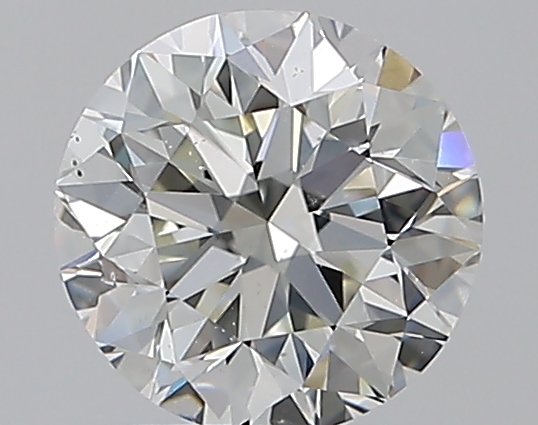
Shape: round
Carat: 1.2
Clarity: SI1
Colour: J
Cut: VG
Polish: EX
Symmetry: VG
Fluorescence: F
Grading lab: GIA
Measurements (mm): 6.6 x 6.68 x 4.3